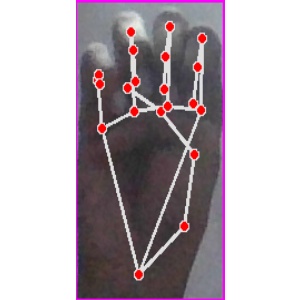
अक्षर: म